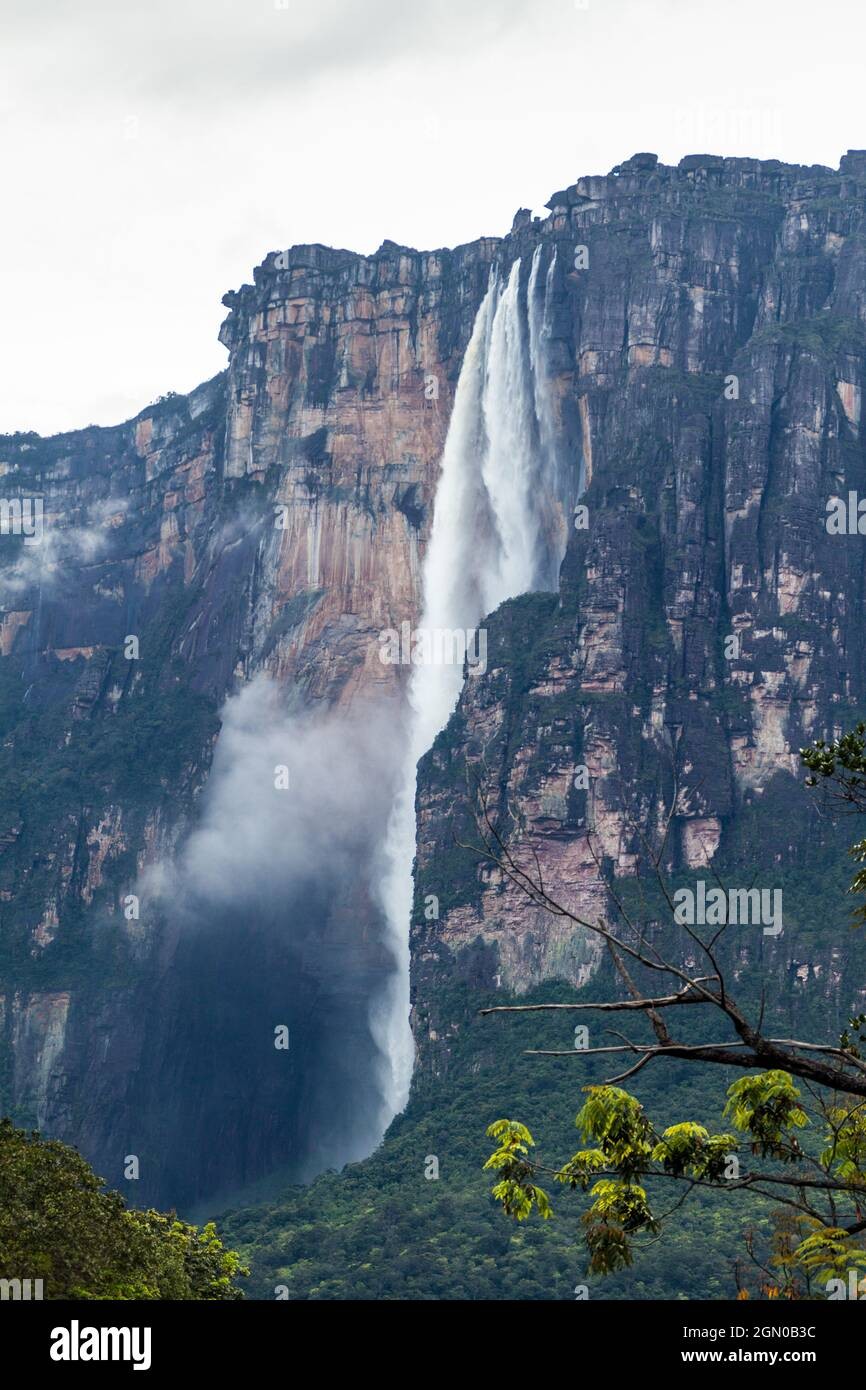
Landmark: Angel Falls